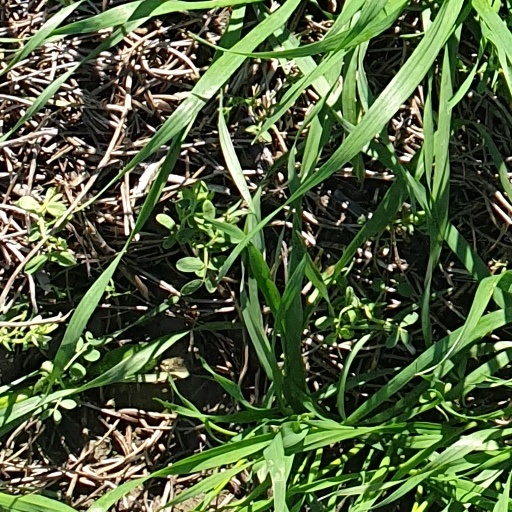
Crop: wheat